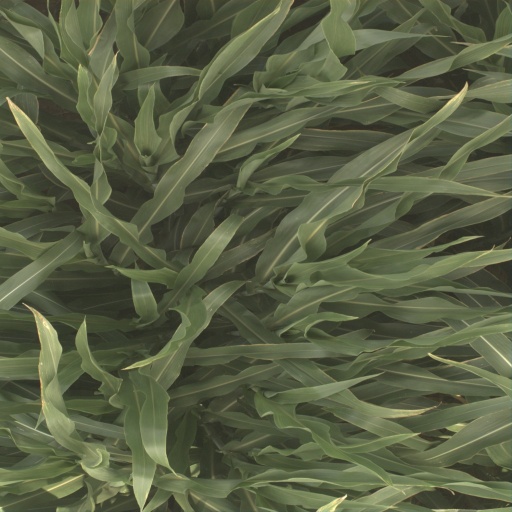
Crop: sorghum